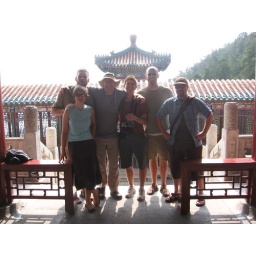
Here's the group that headed up the hill along with the roof of one of the pavilions in the background.